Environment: real
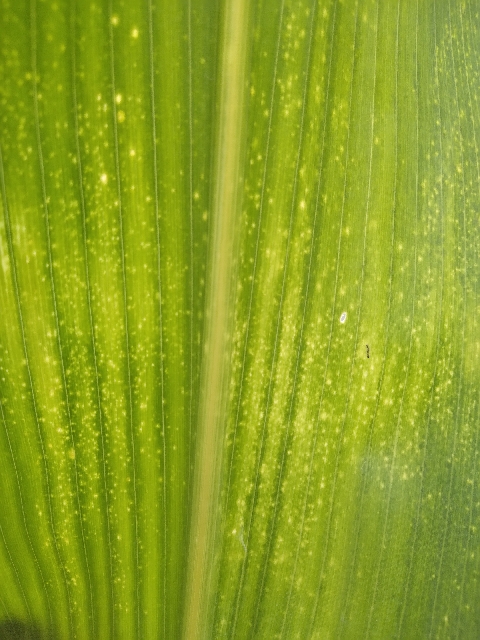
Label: lethal_necrosis